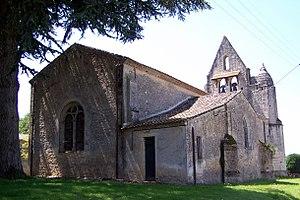
Chevet de l'église de Fontet (Gironde, France)